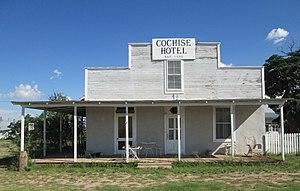
Une façade-écran est une forme de façade présentant des dimensions supérieures, en particulier en hauteur, au corps du bâtiment dont elle cache la vue. Un surcroît de décoration peut redoubler la différence entre l'avant et le reste de l'édifice.